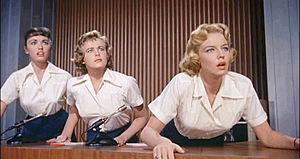
Sir Alfred Hitchcock [ˈælfɹɪd ˈhɪt͡ʃkɒk] est un réalisateur, scénariste et producteur de cinéma britannique né le 13 août 1899 à Leytonstone et mort le 29 avril 1980 à Bel Air.